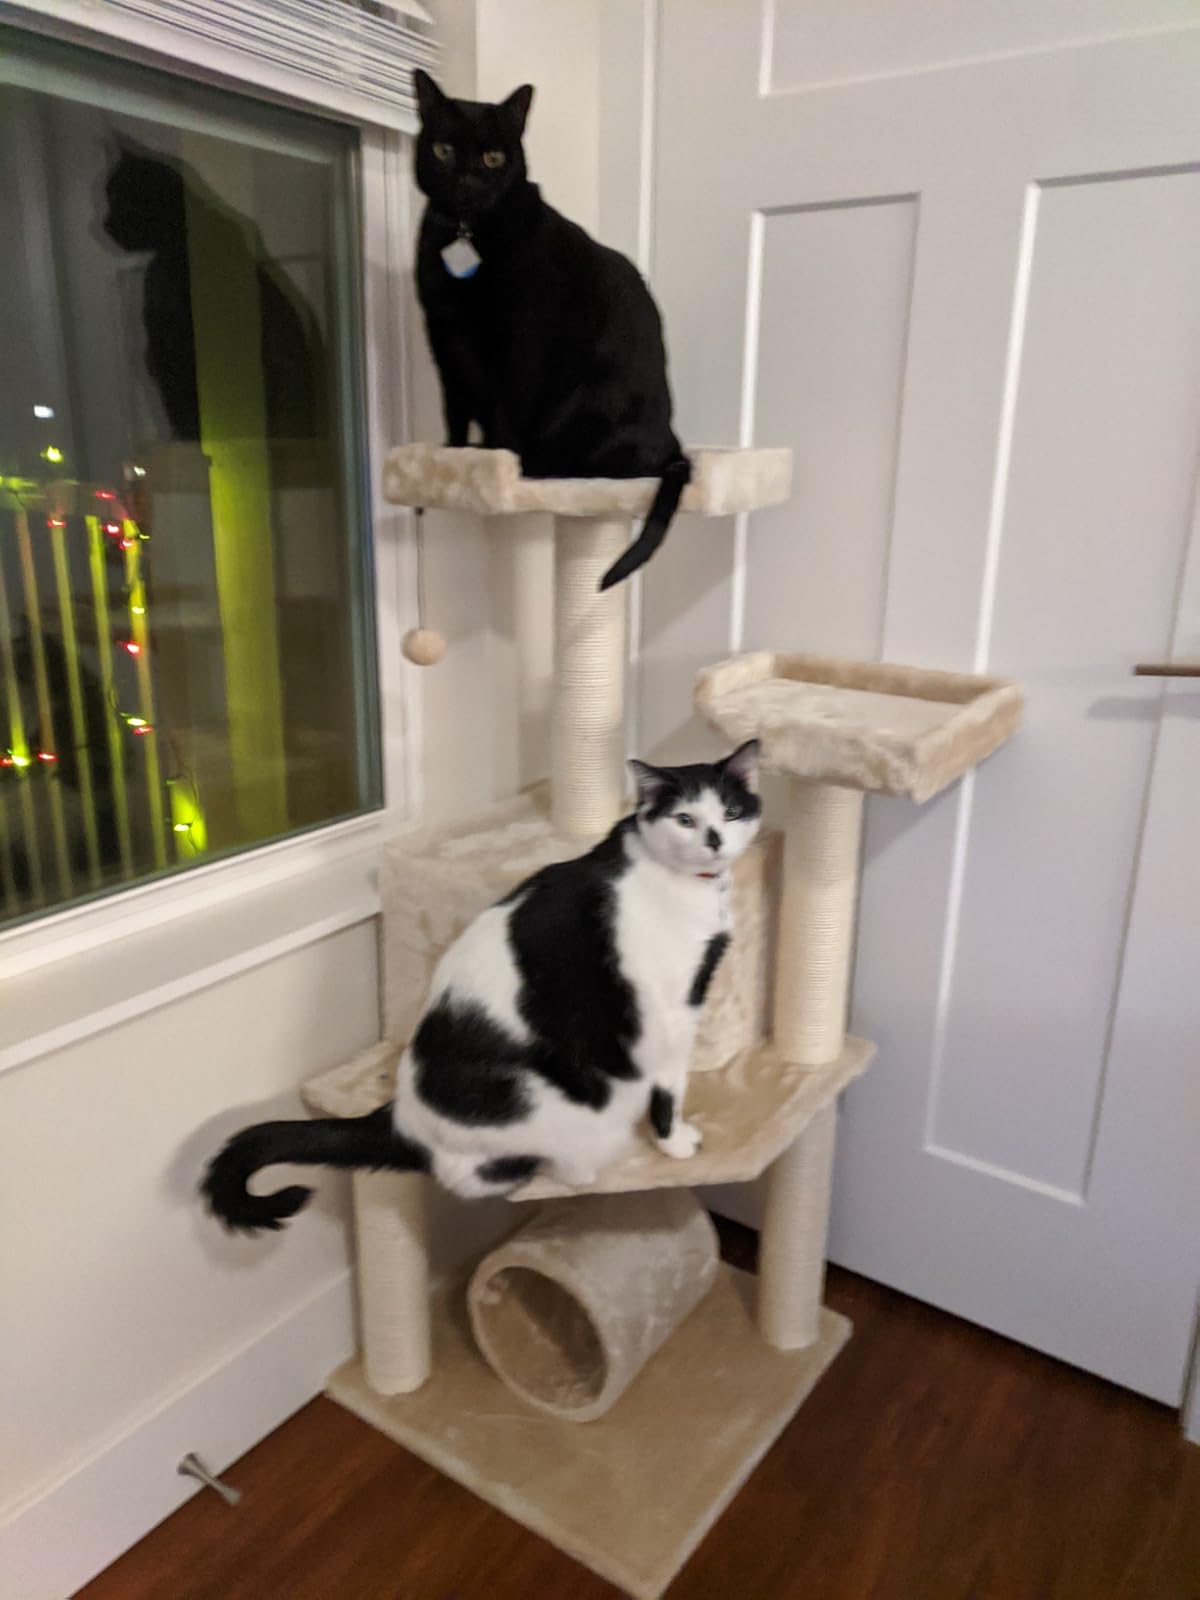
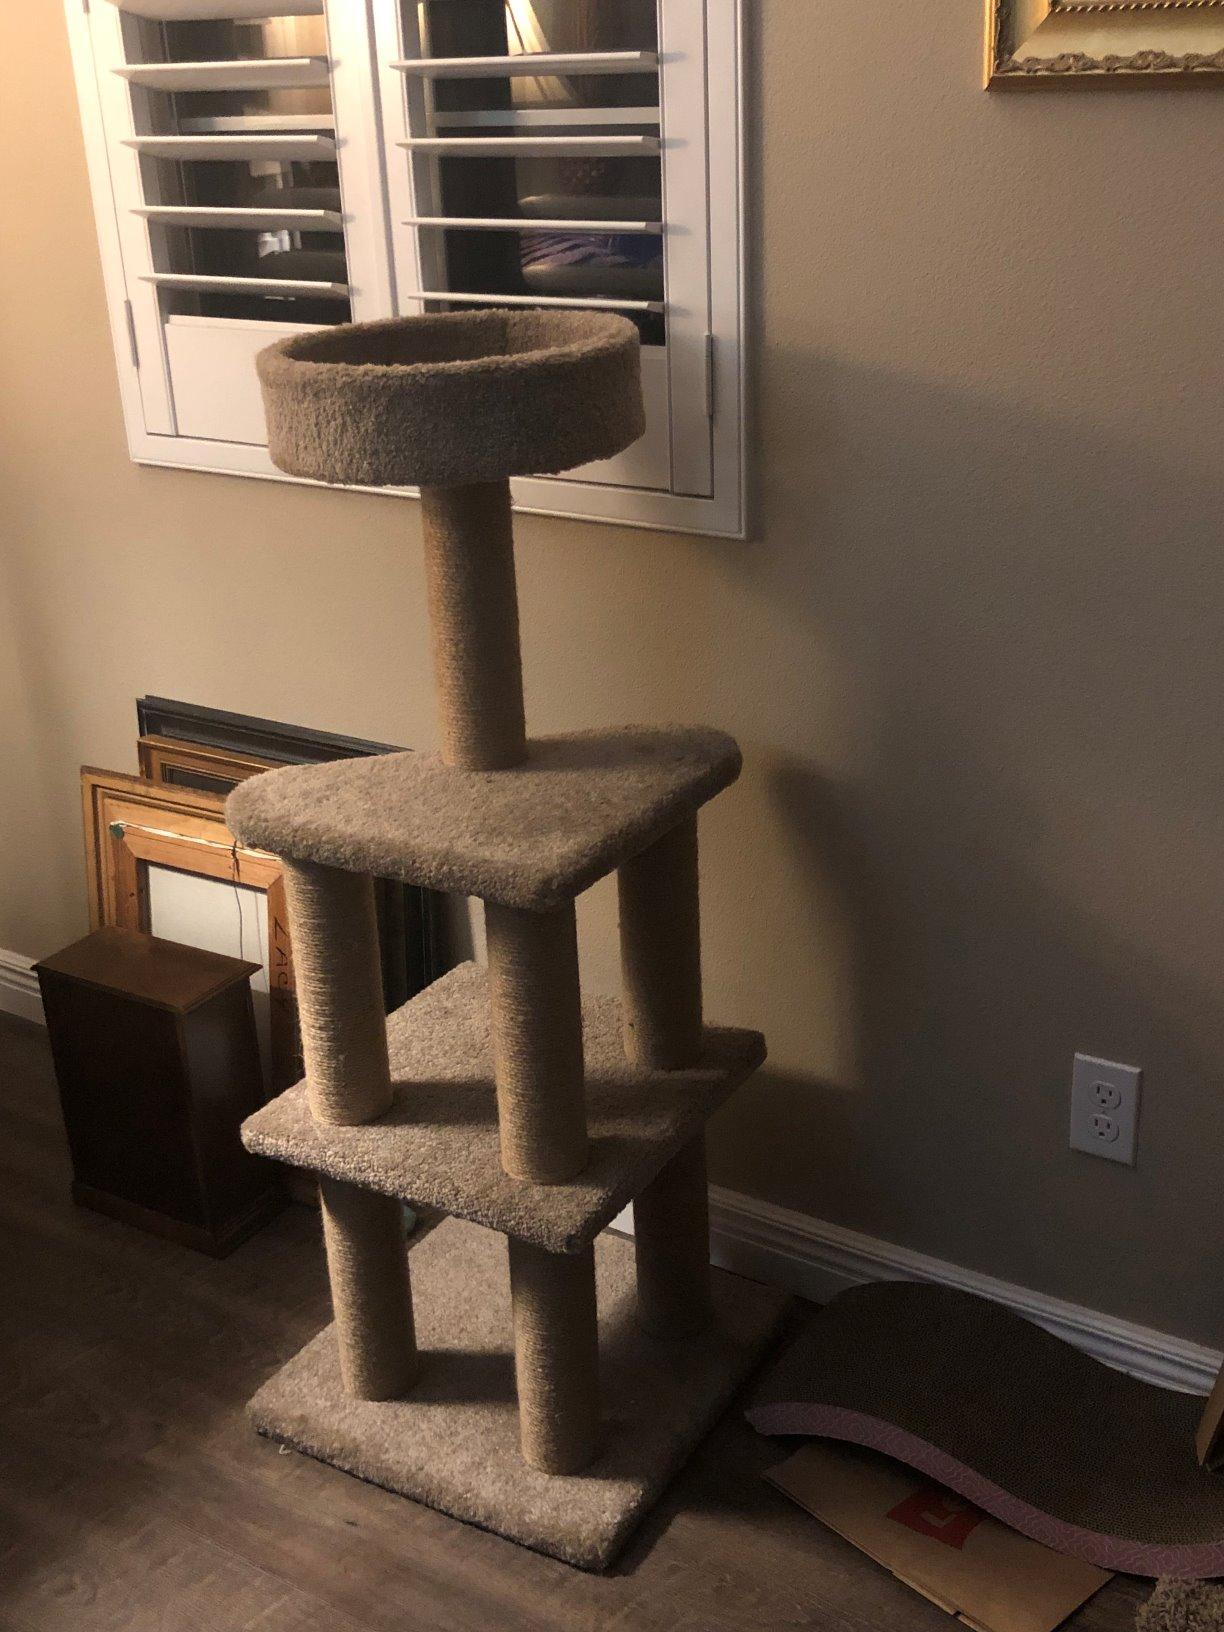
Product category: items_cat tree
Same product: no